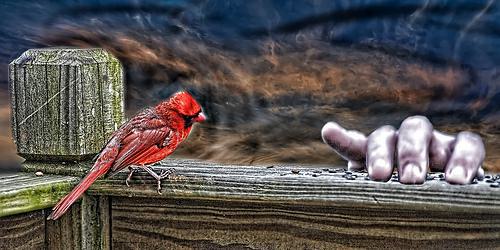
A photo of a cardinal